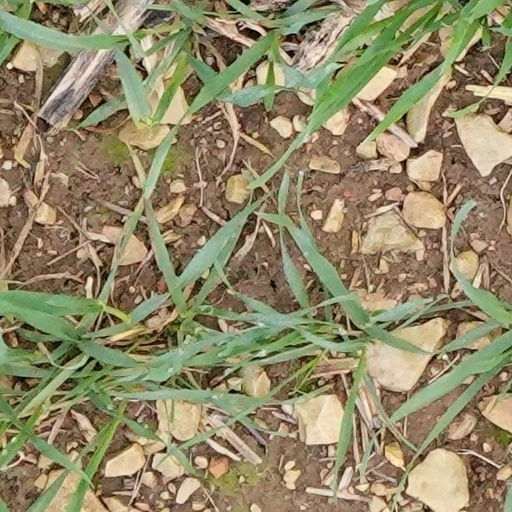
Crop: wheat